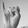
ASL letter: I